List of Assassin's Creed characters

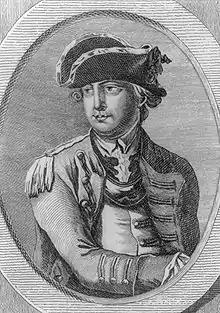
Major General Charles Lee

Samuel Adams (27 September 1722 – 2 October 1803) (voiced by Mark Lindsay Chapman) was an American statesman, political philosopher, a Sons of Liberty Patriot and one of the Founding Fathers of the United States. During the American Revolution, Adams meets and becomes a trusted associate of Connor, after Achilles Davenport tells him to find Adams on his first trip to Boston. Connor would subsequently aid Adams and the Sons of Liberty several times throughout the Revolution, most notably during the Boston Tea Party in 1773.